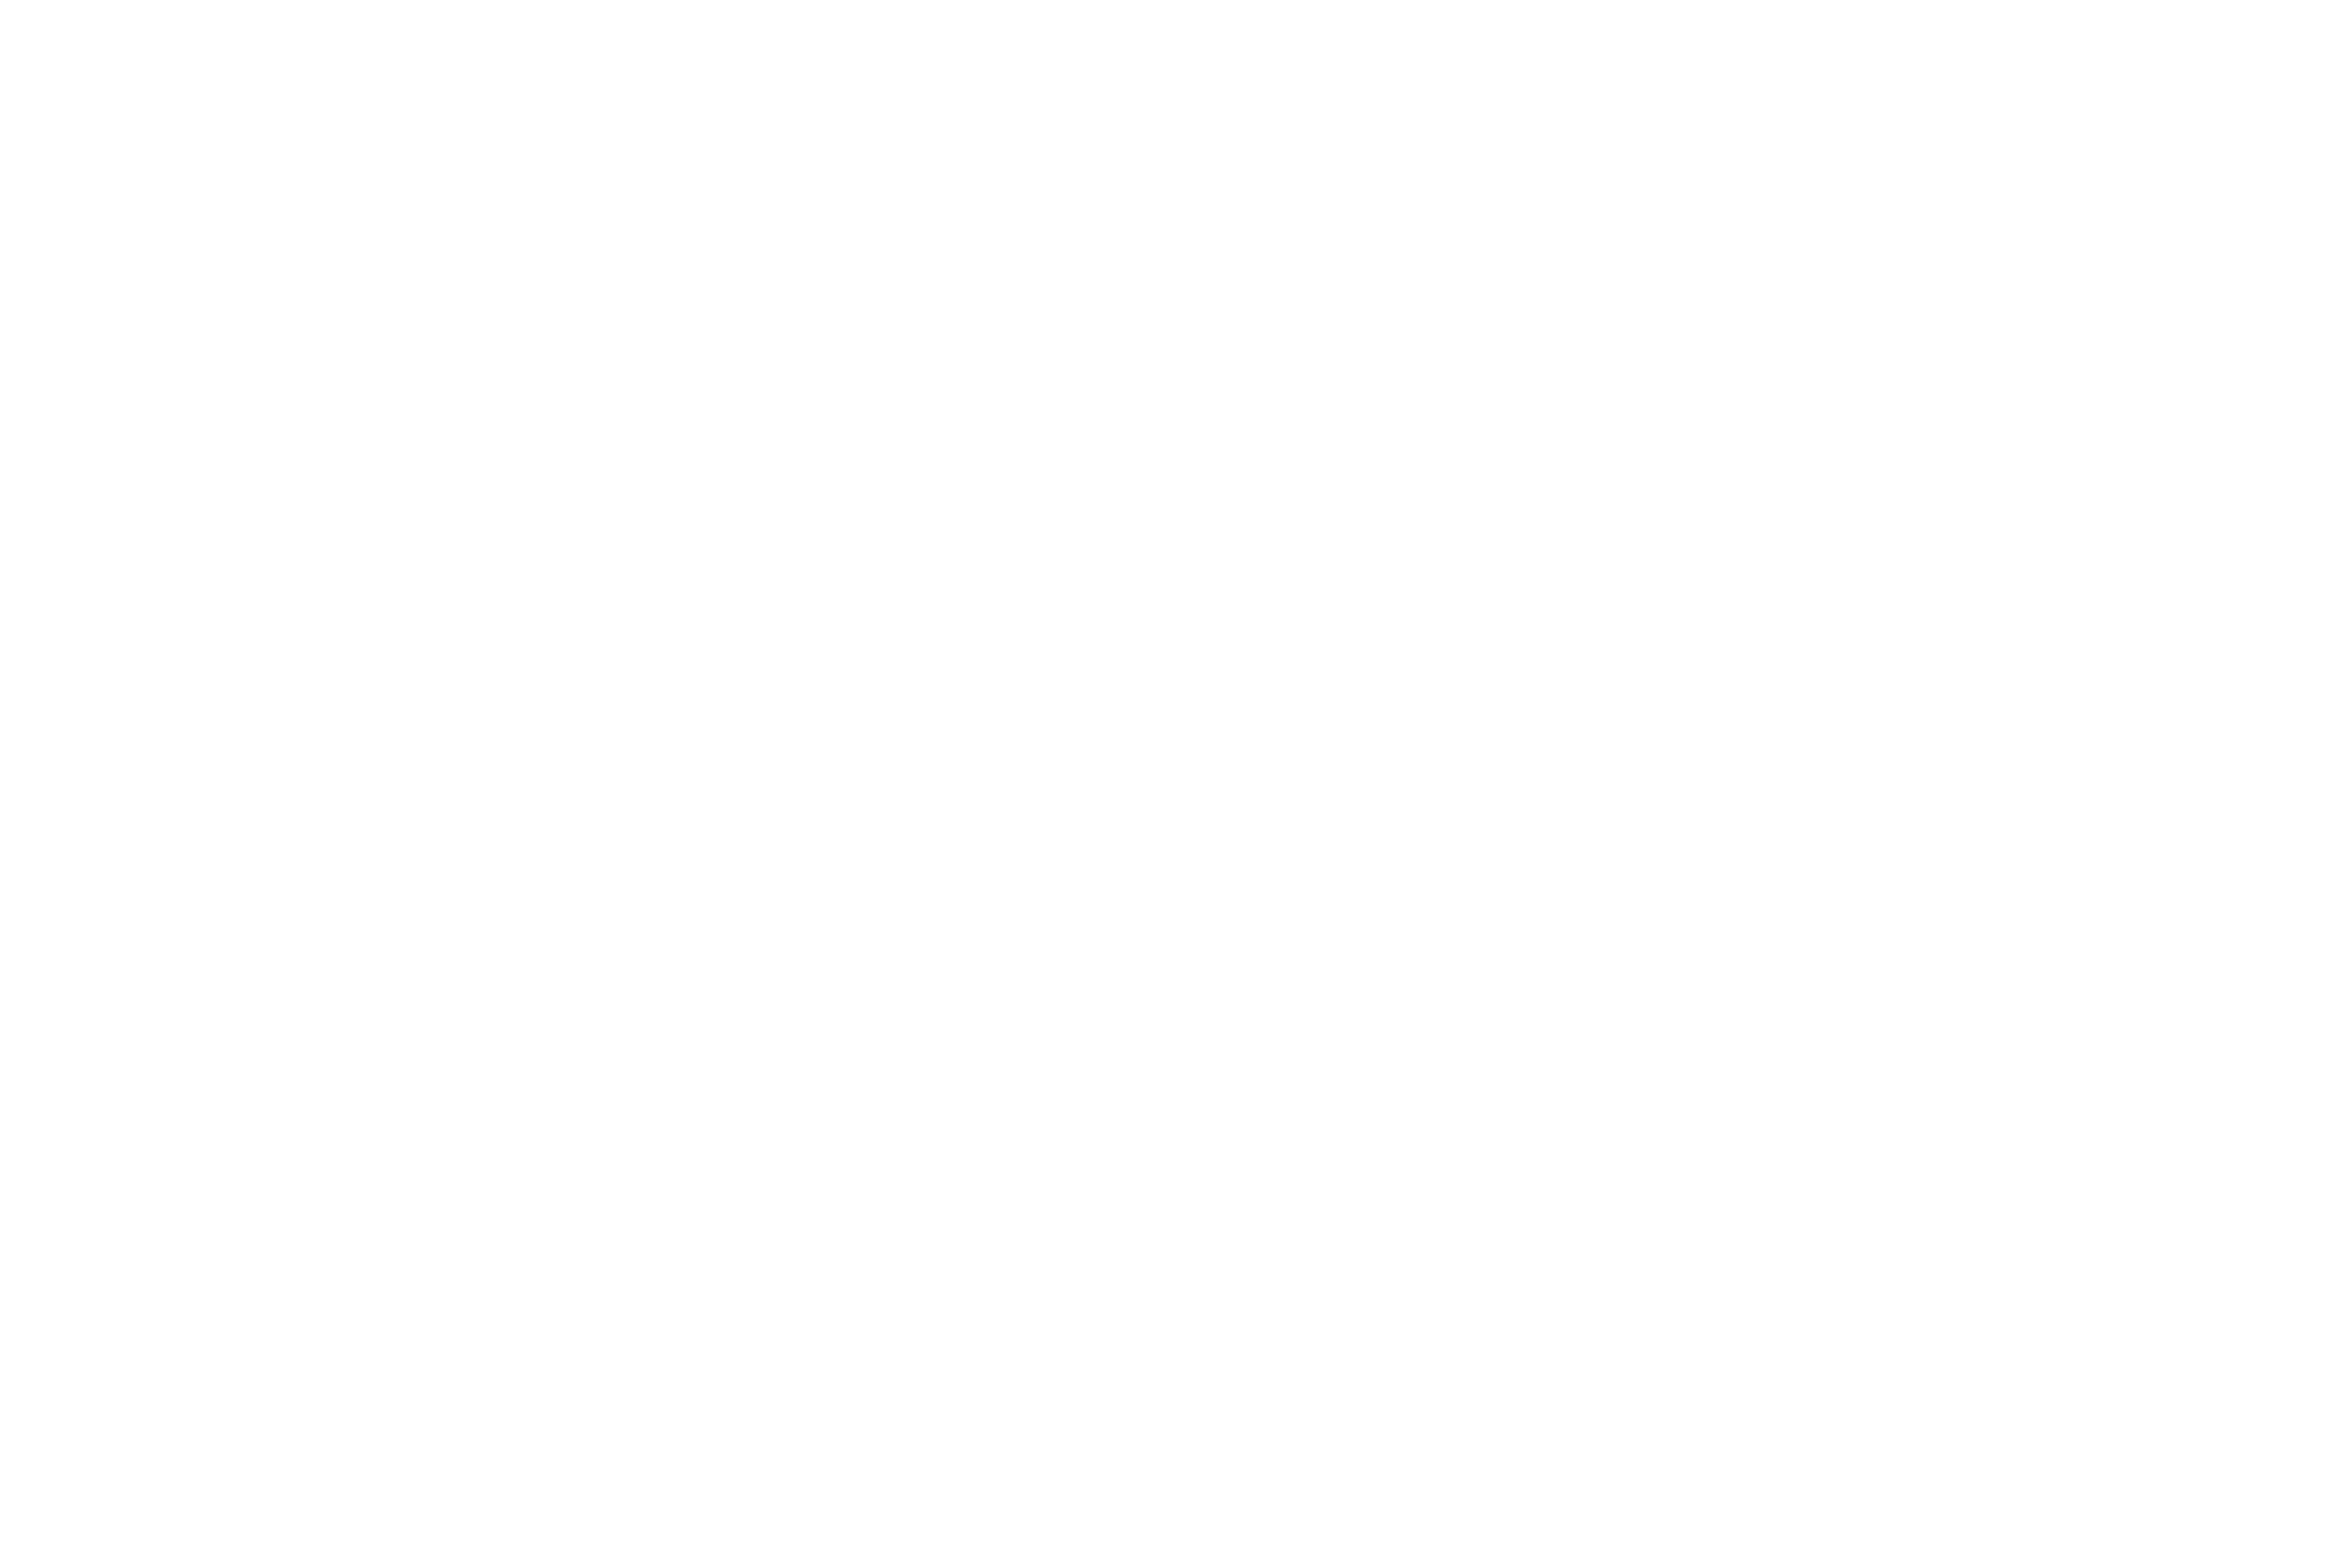
line, product